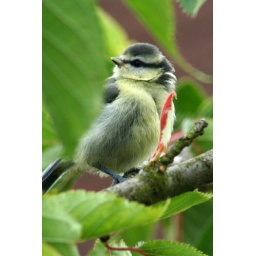
blue tit in tree